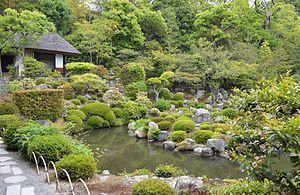
Le Tōji-in est un temple bouddhiste de la secte Tenryū du Bouddhisme Rinzai situé dans l'arrondissement de Kita-ku à Kyoto au Japon, et un des deux temples funéraires dédiés à Ashikaga Takauji, premier shogun de la dynastie Ashikaga. Son principal objet de vénération est Shakyamuni, et son suffixe honorifique sangō est Mannenzan.